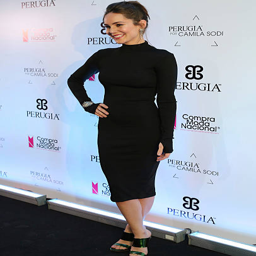
actor poses during the red carpet by actor .